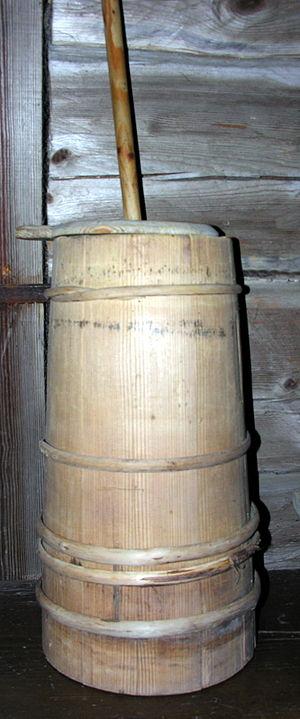
baratte à beurre lituanienne